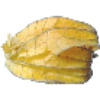
Label: physalis_with_husk